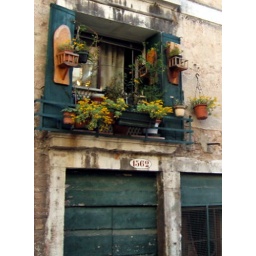
green shuttered window in Venice